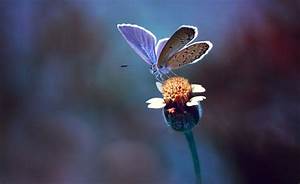
Label: butterfly